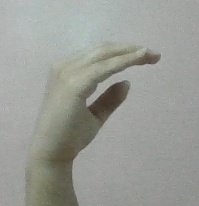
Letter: jeem